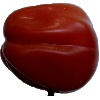
Label: tomato_heart